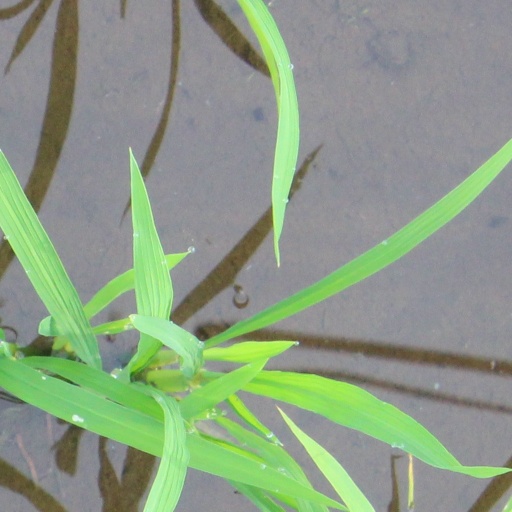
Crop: rice